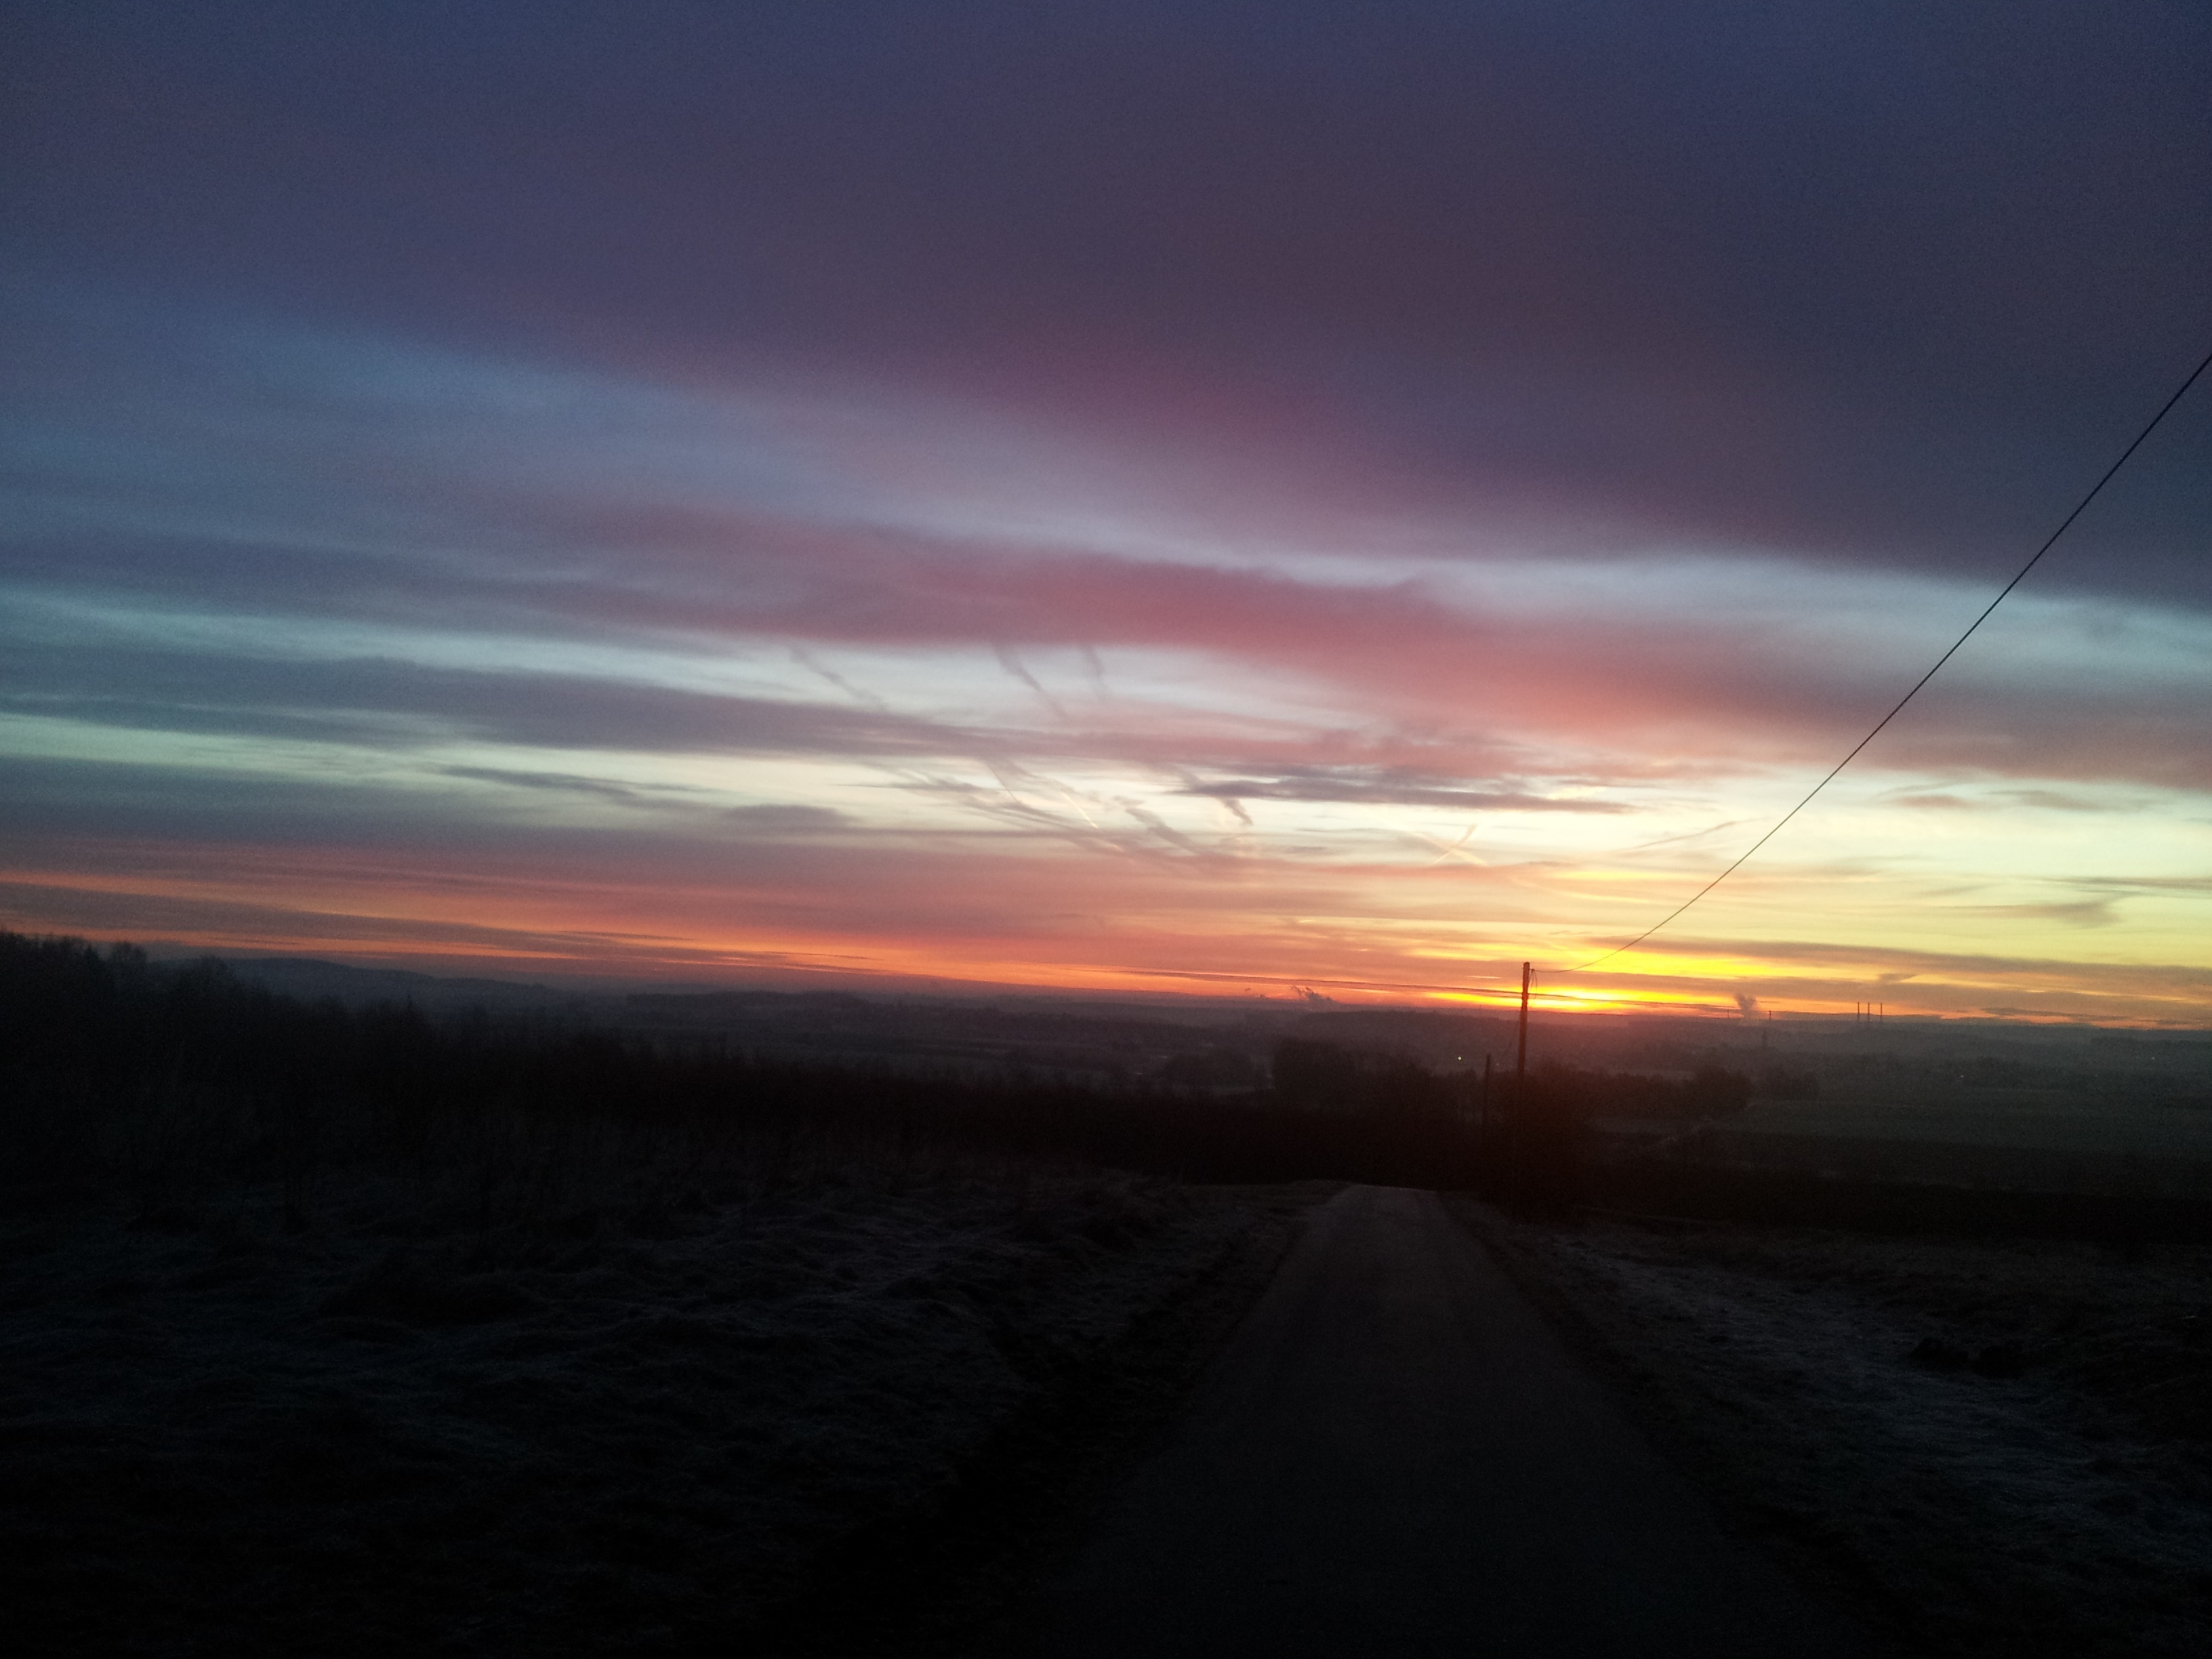
sea, coast, nature, horizon, light, cloud, sky, sun, sunrise, sunset, sunlight, morning, dawn, atmosphere, dusk, love, evening, red, romantic, beauty, beautiful, mood, positive, gut, afterglow, atmospheric phenomenon